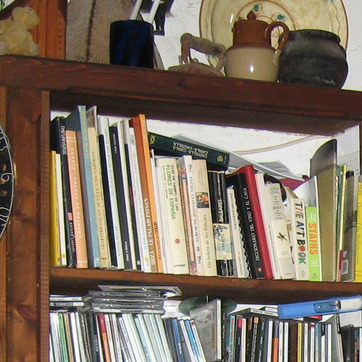
Material: paper